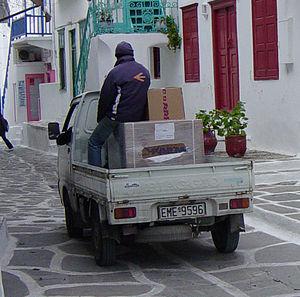
Le Piaggio Porter est un petit véhicule utilitaire, appartenant à la catégorie des mini-vans. Il a été lancé en 1992 par le constructeur italien Piaggio et produit dans l'usine Piaggio - Veicoli Commerciali - de Pontedera, près de Pise.